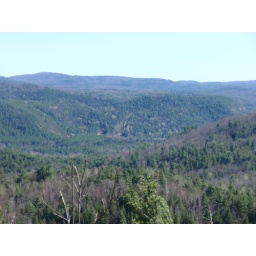
pleasant valley, home is in the bowl